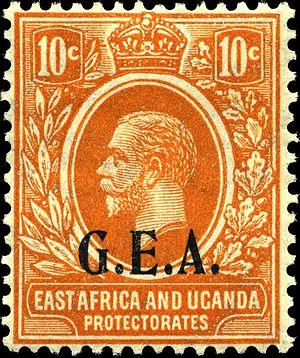
L’histoire postale de la Tanzanie commence pendant sa période coloniale et se poursuit avec l'indépendance du pays en 1961 puis son union avec Zanzibar en 1964.